Bric delle Camere

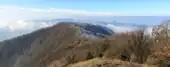
Autumn view from Bric delle Camere towards the Po plain

The summit of Bric delle Camere is crossed by the waymarked footpath nr. 200, which belongs to the '"Anello Bormida-Spinti" ("Bormida-Spinti ring"), a trekking itinerary of the hiking network of Regione Piemonte. It also can be accessed from Pertuso, with a walk which requires some hiking experience.